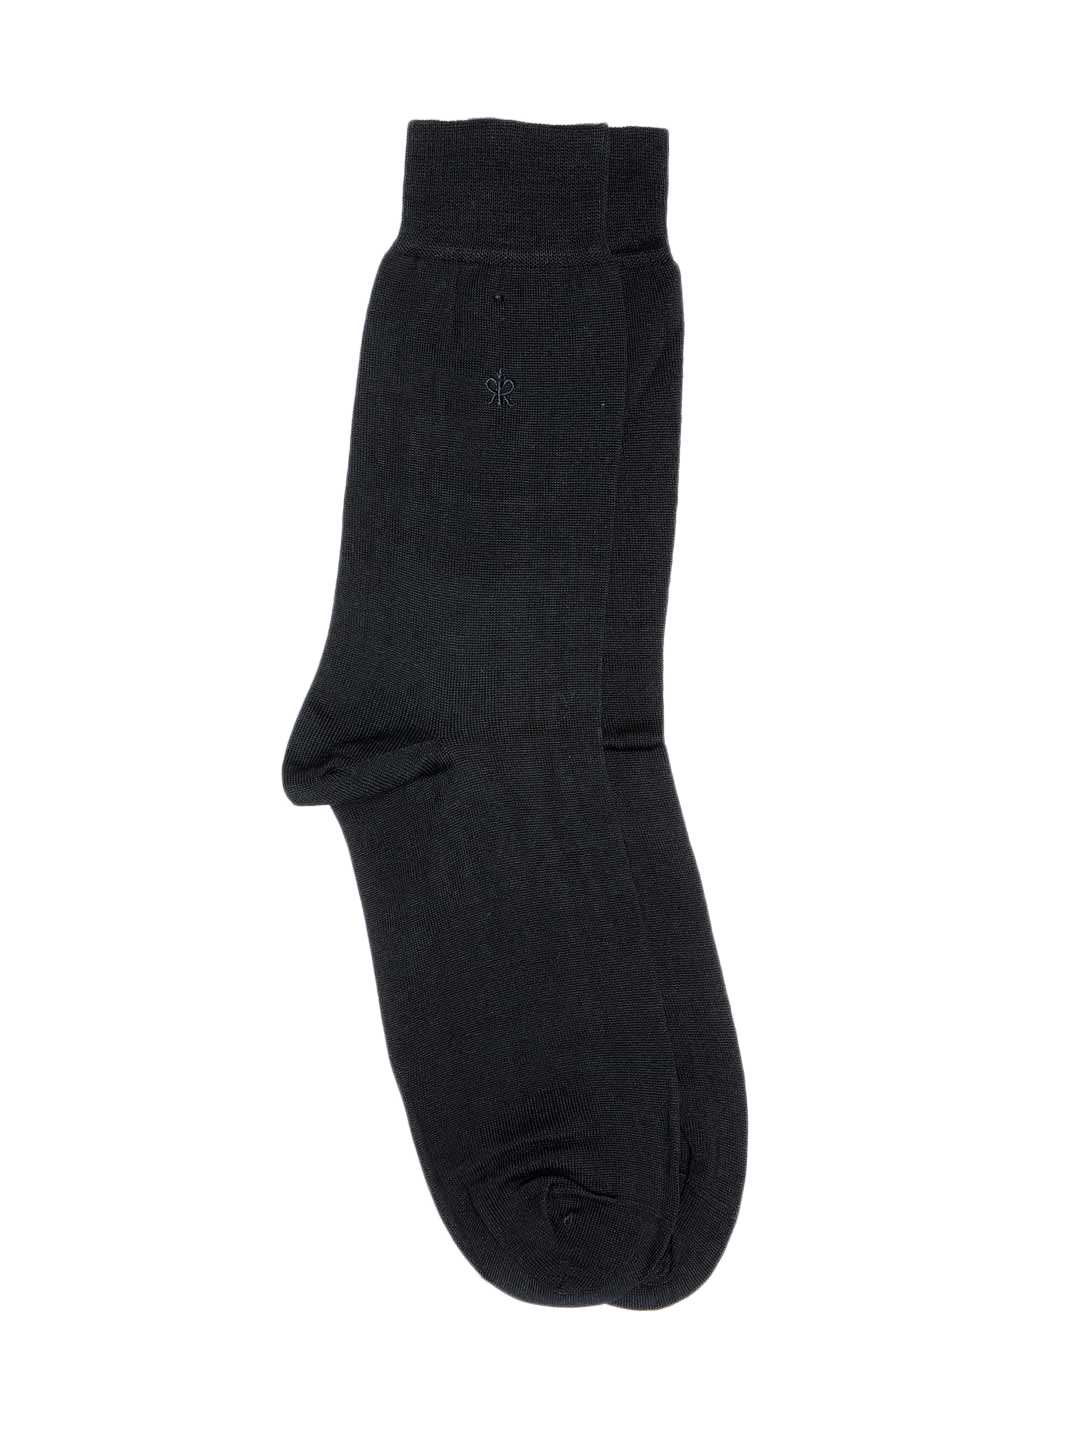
Raymond Men Navy Blue Socks
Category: Accessories / Socks / Socks
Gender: Men
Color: Navy Blue
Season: Summer 2016
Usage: Casual